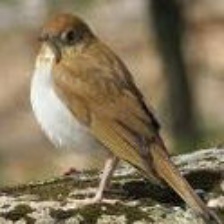
Species: VEERY
Scientific name: CATHARUS FUSCESCENS